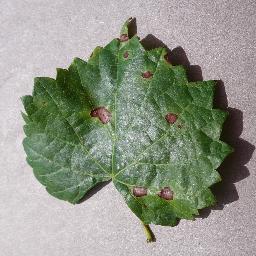
Label: Grape___Black_rot